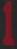
Number: 1